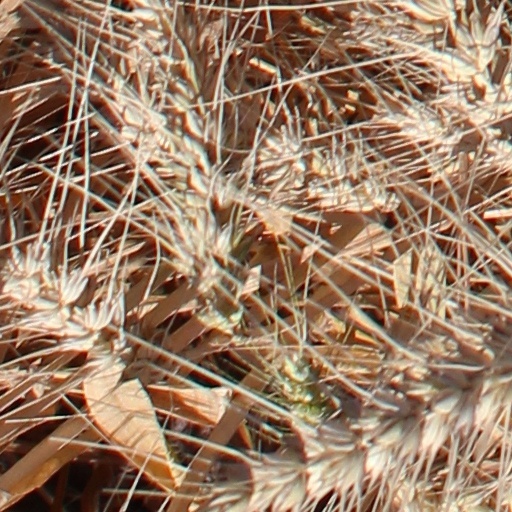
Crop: wheat